Signals intelligence

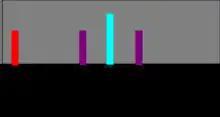
Simplified spectrum analyzer display of superheterodyned, amplitude modulated signals.

If operators know the probable frequencies of transmissions of interest, they may use a set of receivers, preset to the frequencies of interest. These are the frequency (horizontal axis) versus power (vertical axis) produced at the transmitter, before any filtering of signals that do not add to the information being transmitted. Received energy on a particular frequency may start a recorder, and alert a human to listen to the signals if they are intelligible (i.e., COMINT). If the frequency is not known, the operators may look for power on primary or sideband frequencies using a spectrum analyzer. Information from the spectrum analyzer is then used to tune receivers to signals of interest. For example, in this simplified spectrum, the actual information is at 800 kHz and 1.2 MHz.